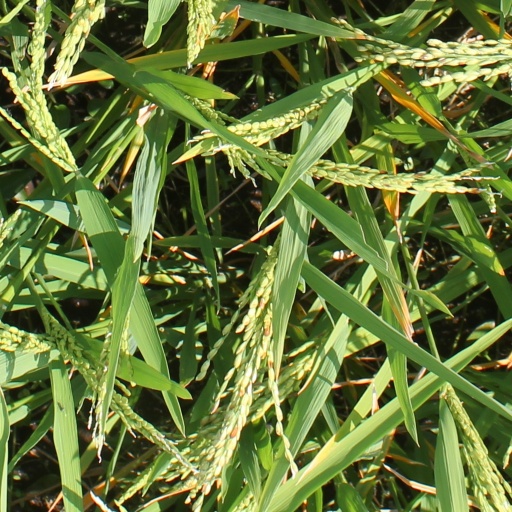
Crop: rice